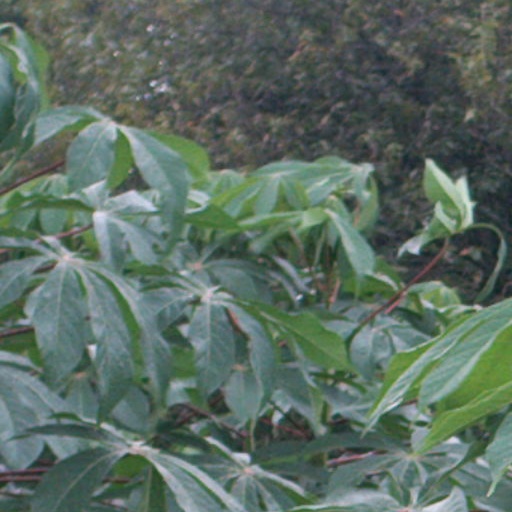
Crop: cassava